Ellen Stewart

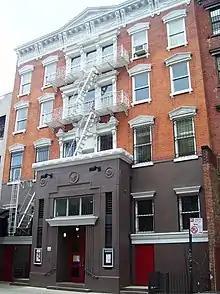
The La MaMa Annex at 66 East Fourth Street

Ellen Stewart was born in either Chicago, Illinois, or Alexandria, Louisiana. This uncertainty stems from Stewart's reticence to reveal details of her early life. As an observer wrote, "Her history is somewhat difficult to sort out—indeed it takes on a legendary quality—since on different occasions she gives different versions of the same stories." Stewart said that her father was a tailor from Louisiana and her mother was a teacher, and that they divorced during her youth.